Battle of Saucourt-en-Vimeu

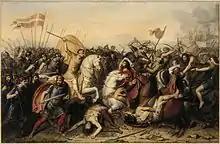
Battle of Saucourt-en-Vimeu, as depicted by Jean-Joseph Dassy

The Battle of Saucourt was part of the Viking invasions of West Francia and occurred between forces of Vikings and the troops of Kings of West Francia, Louis III of France and his brother Carloman II, on 3 August 881 at Saucourt-en-Vimeu.